Pixie McKenna

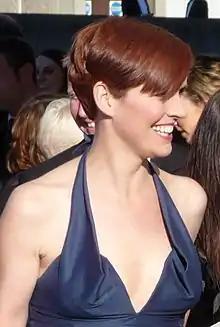
McKenna at the British Academy Television Awards 2009

Bernadette Anne McKenna (born 20 January 1971) also known as Dr. Pixie McKenna, is an Irish physician and television personality. She runs a clinic in Cork, Ireland and is best known for her work on the Channel 4 series "Embarrassing Illnesses" and its successor series "Embarrassing Bodies" and BBC Three's "Freaky Eaters".